Jonathan Glazer

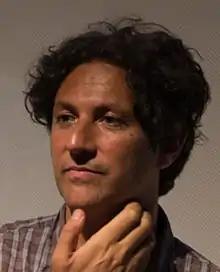
Glazer in 2013.

In 2013, Glazer directed "Under the Skin", a loose adaptation of the 2000 novel by Michel Faber, starring Scarlett Johansson. It premiered at the 2013 Telluride Film Festival and received a theatrical release in 2014. The film was named the best film of 2014 by numerous critics and publications, was included in many best-of-the-decade lists, and ranked 61st on the BBC's 100 Greatest Films of the 21st Century list, an international poll of 177 top critics.